Michael DiPietro

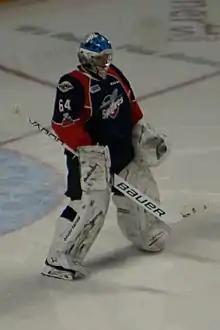
DiPietro with the Windsor Spitfires in 2017

In his sophomore year, DiPietro helped guide the Spitfires to a Memorial Cup victory, posting a .932 save percentage during Windsor's championship win. For his efforts, DiPietro was awarded the Hap Emms Memorial Trophy, named to the Memorial Cup All-Star Team and the OHL Third All-Star Team.